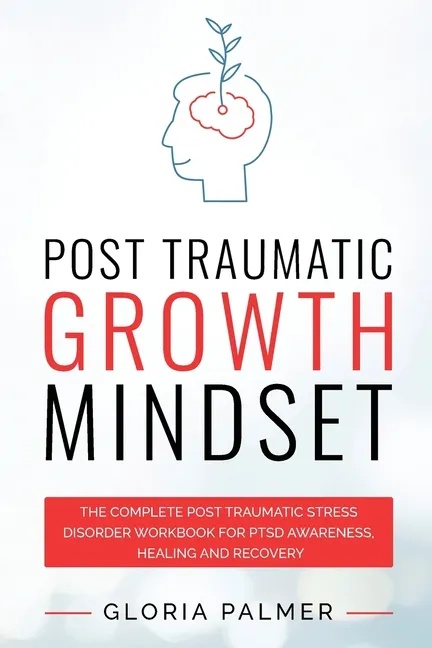
Post Traumatic Growth Mindset: The Complete Post Traumatic Stress Disorder Workbook for PTSD Awareness, Healing and Recovery: The Complete Post Traum - Paperback
Brand: Books by splitShops
by Gloria Palmer (Author) Post-Traumatic Growth Mindset: The Complete Guidebook of Techniques of PTSD Healing and Recovery is an instructive manual that shows you the momentous heights you can reach when you overcome your trauma and how to get to those heights. The book provides straightforward information that anyone can apply to create post-traumatic growth. Trauma is a common human experience, and this trauma can result in severe side effects caused by conditions like PTSD. PTSD can have debilitating physical and emotional symptoms, but one of the worst effects is that it can make you feel detached from your life. Think about all the ways your trauma influences your life. Does it make it hard to communicate with loved ones? Does it cause you to isolate or engage in risky behavior? Does it make you feel sad, angry, or hopeless? Trauma has a wide range of effects, and it doesn't influence anyone in the same way. Therefore, it is a highly personal experience despite the fact that people often have similar symptoms. Thus, this book does not depict trauma just by the symptoms and how to handle those symptoms; it takes a holistic approach that allows people to customize their treatment to their individual circumstances. The book acknowledges that not everyone is the same, and it doesn't claim there is a one size fits all solution. Using clear language and compelling statistics, Post-Traumatic Growth Mindset: The Complete Guidebook of Techniques of PTSD Healing and Recovery teaches you how to process your trauma and learn to be better than you ever were. It encourages post-traumatic growth, which allows you to not just be resilient, but it allows you to grow as a person. You're going to push your boundaries and challenge yourself to be a better, stronger person. This book will do the following: ✅ Teach you what you can gain from post-traumatic growth ✅ Depict what trauma is and the various levels and symptoms associated with trauma ✅ Explain what PTSD is and what C-PTSD is ✅ Describe the symptoms of PTSD and some of the causes ✅ Detail the brain-body connection and how the neurobiology of trauma impacts you ✅ Give you tools that you can use to cope with PTSD ✅ Show you the power of post-traumatic growth and how to apply it to your circumstances ✅ Help you understand the various therapeutic and lifestyle changes you can make to address your trauma ✅ List physical ways to help you heal ✅ Guide you to create realistic self-improvement expectations and manage your prolonged happiness Don't let your trauma take over your life. Whatever you experienced, you've gone long enough with the pain and exhaustion that trauma brings. It's time to build your toolbox and learn about how trauma settles into your brain and how you can use scientifically supported evidence to combat your traumatic responses. It's time to heal, and you'll be able to begin the healing process before you've even finished this book. Number of Pages: 182 Dimensions: 0.39 x 9 x 6 IN Publication Date: June 14, 2021
Category: Health & Beauty